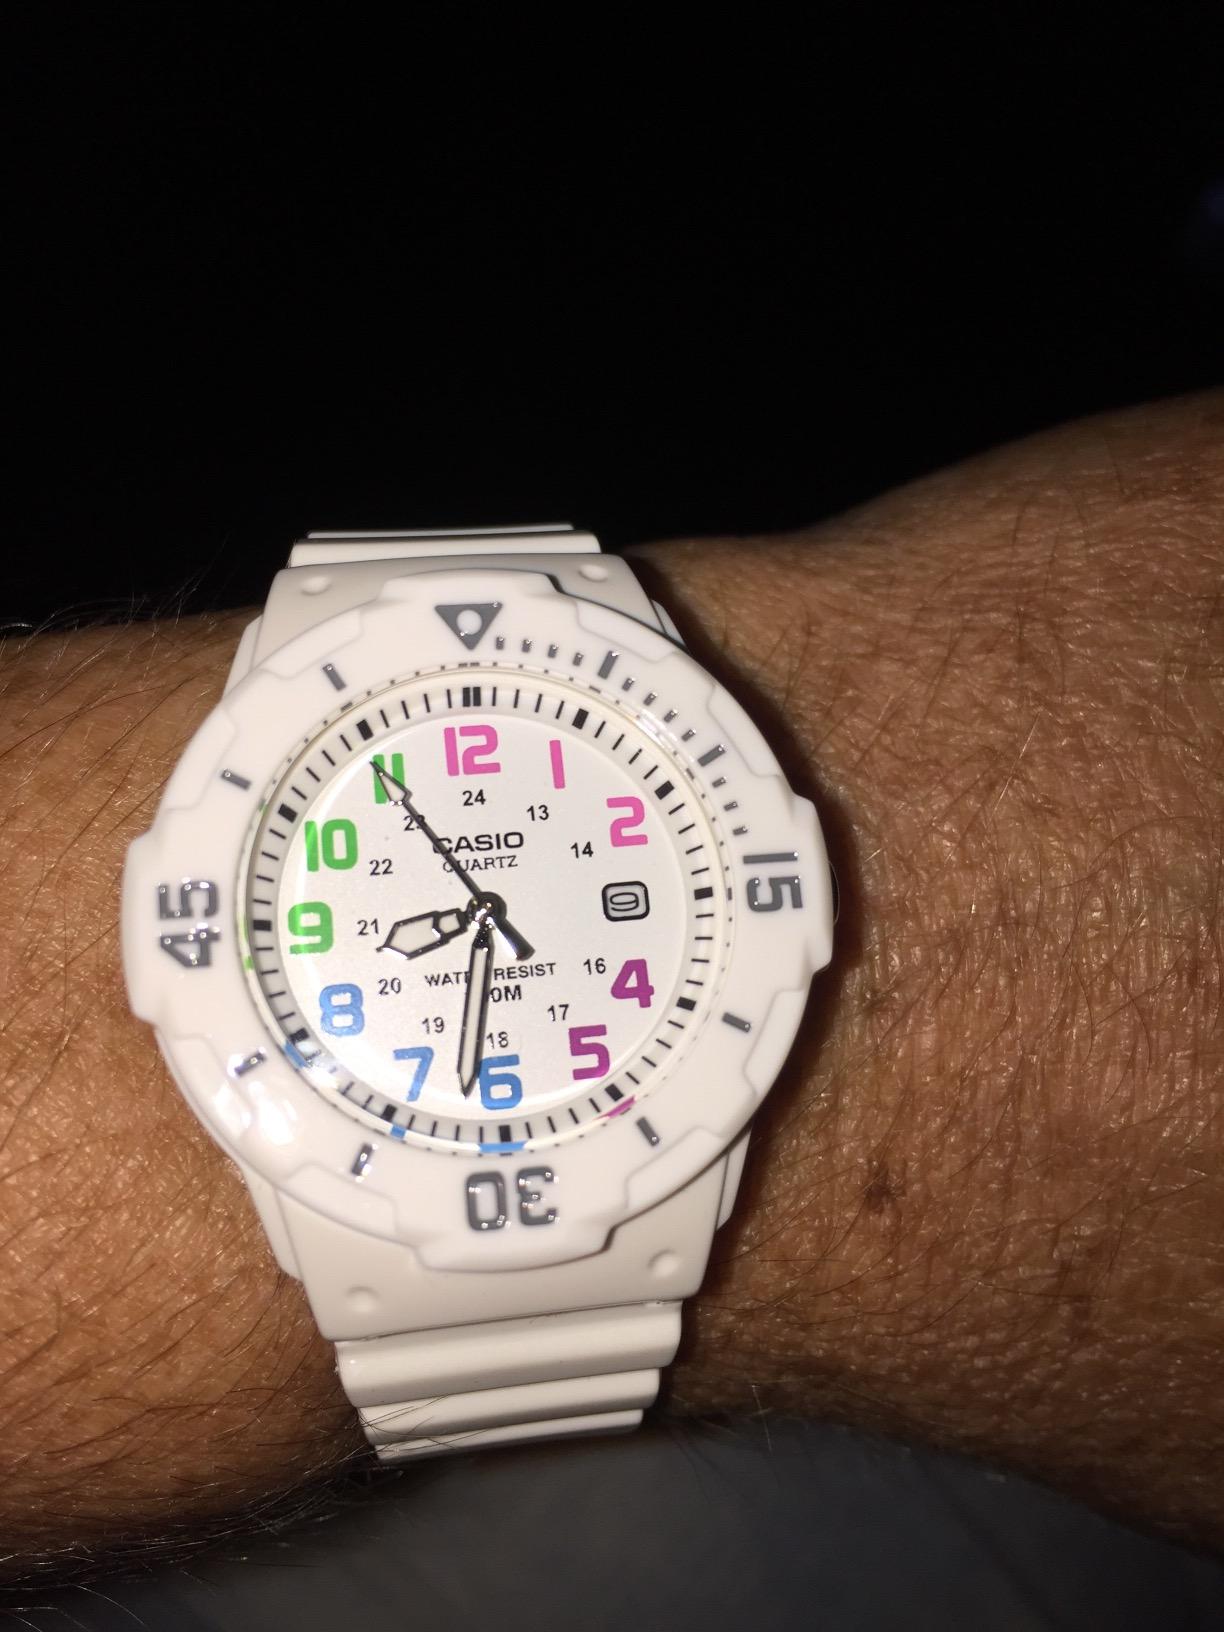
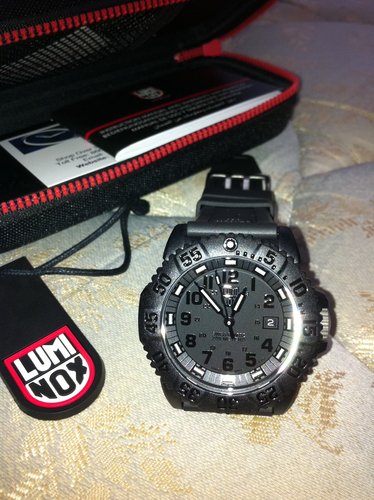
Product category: accessories_watch
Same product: no